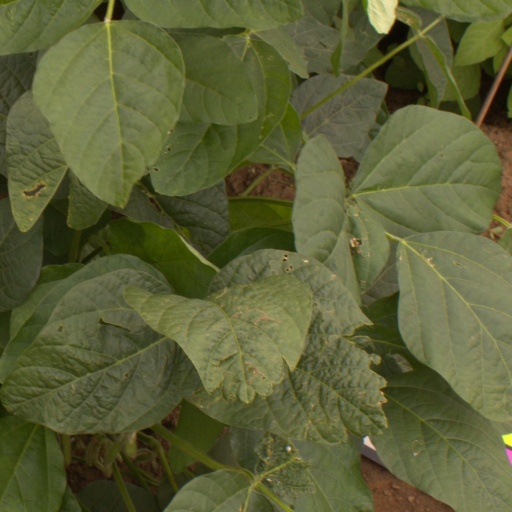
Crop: soybean